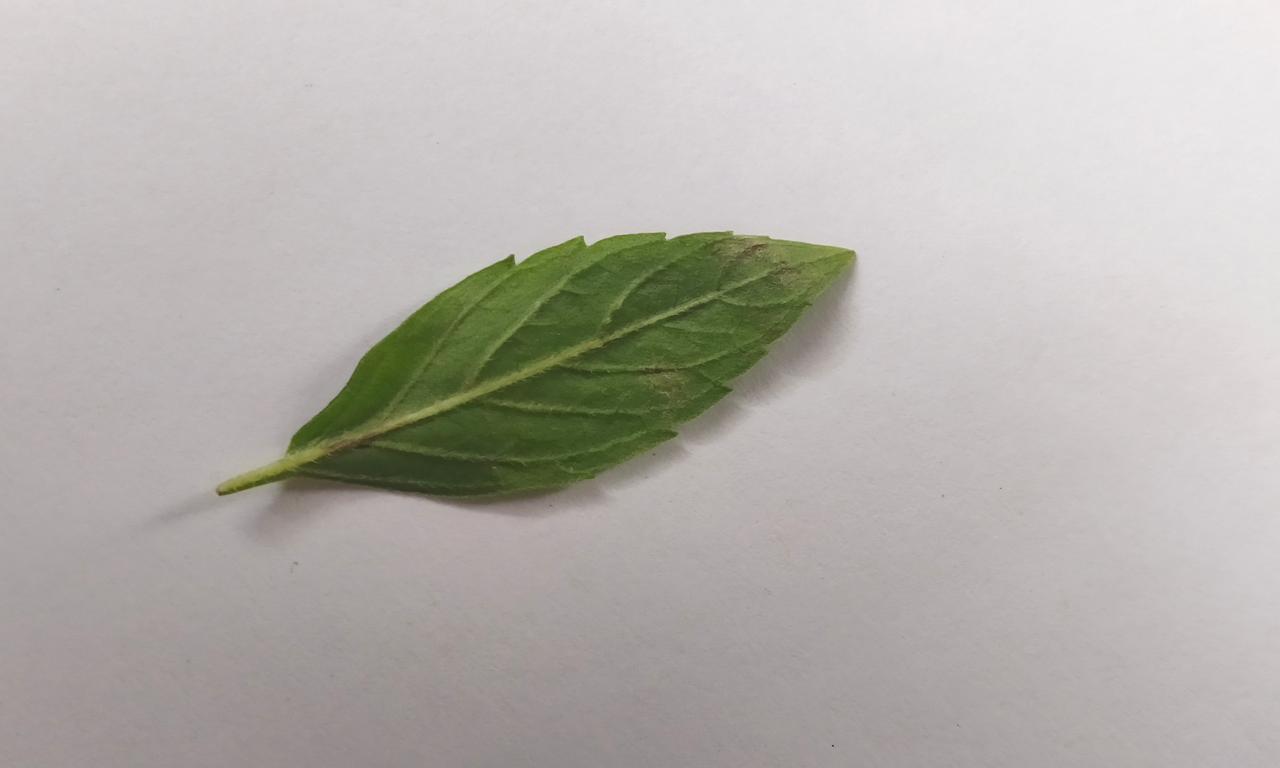
Label: Fresh